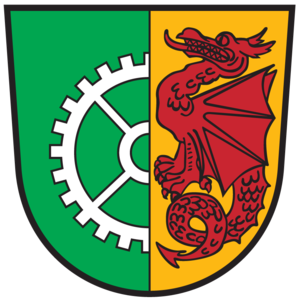
Ferndorf est une commune autrichienne du district de Villach-Land en Carinthie.